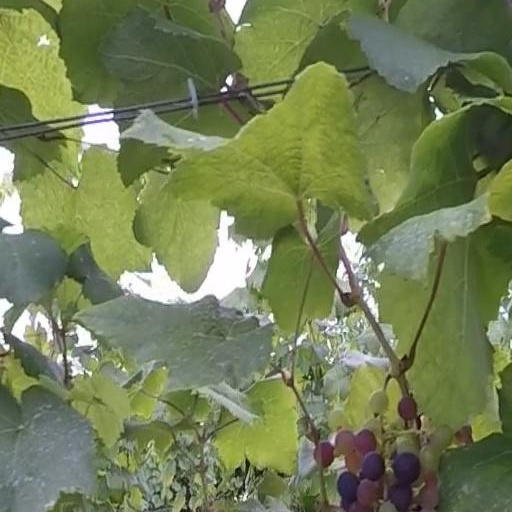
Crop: grape